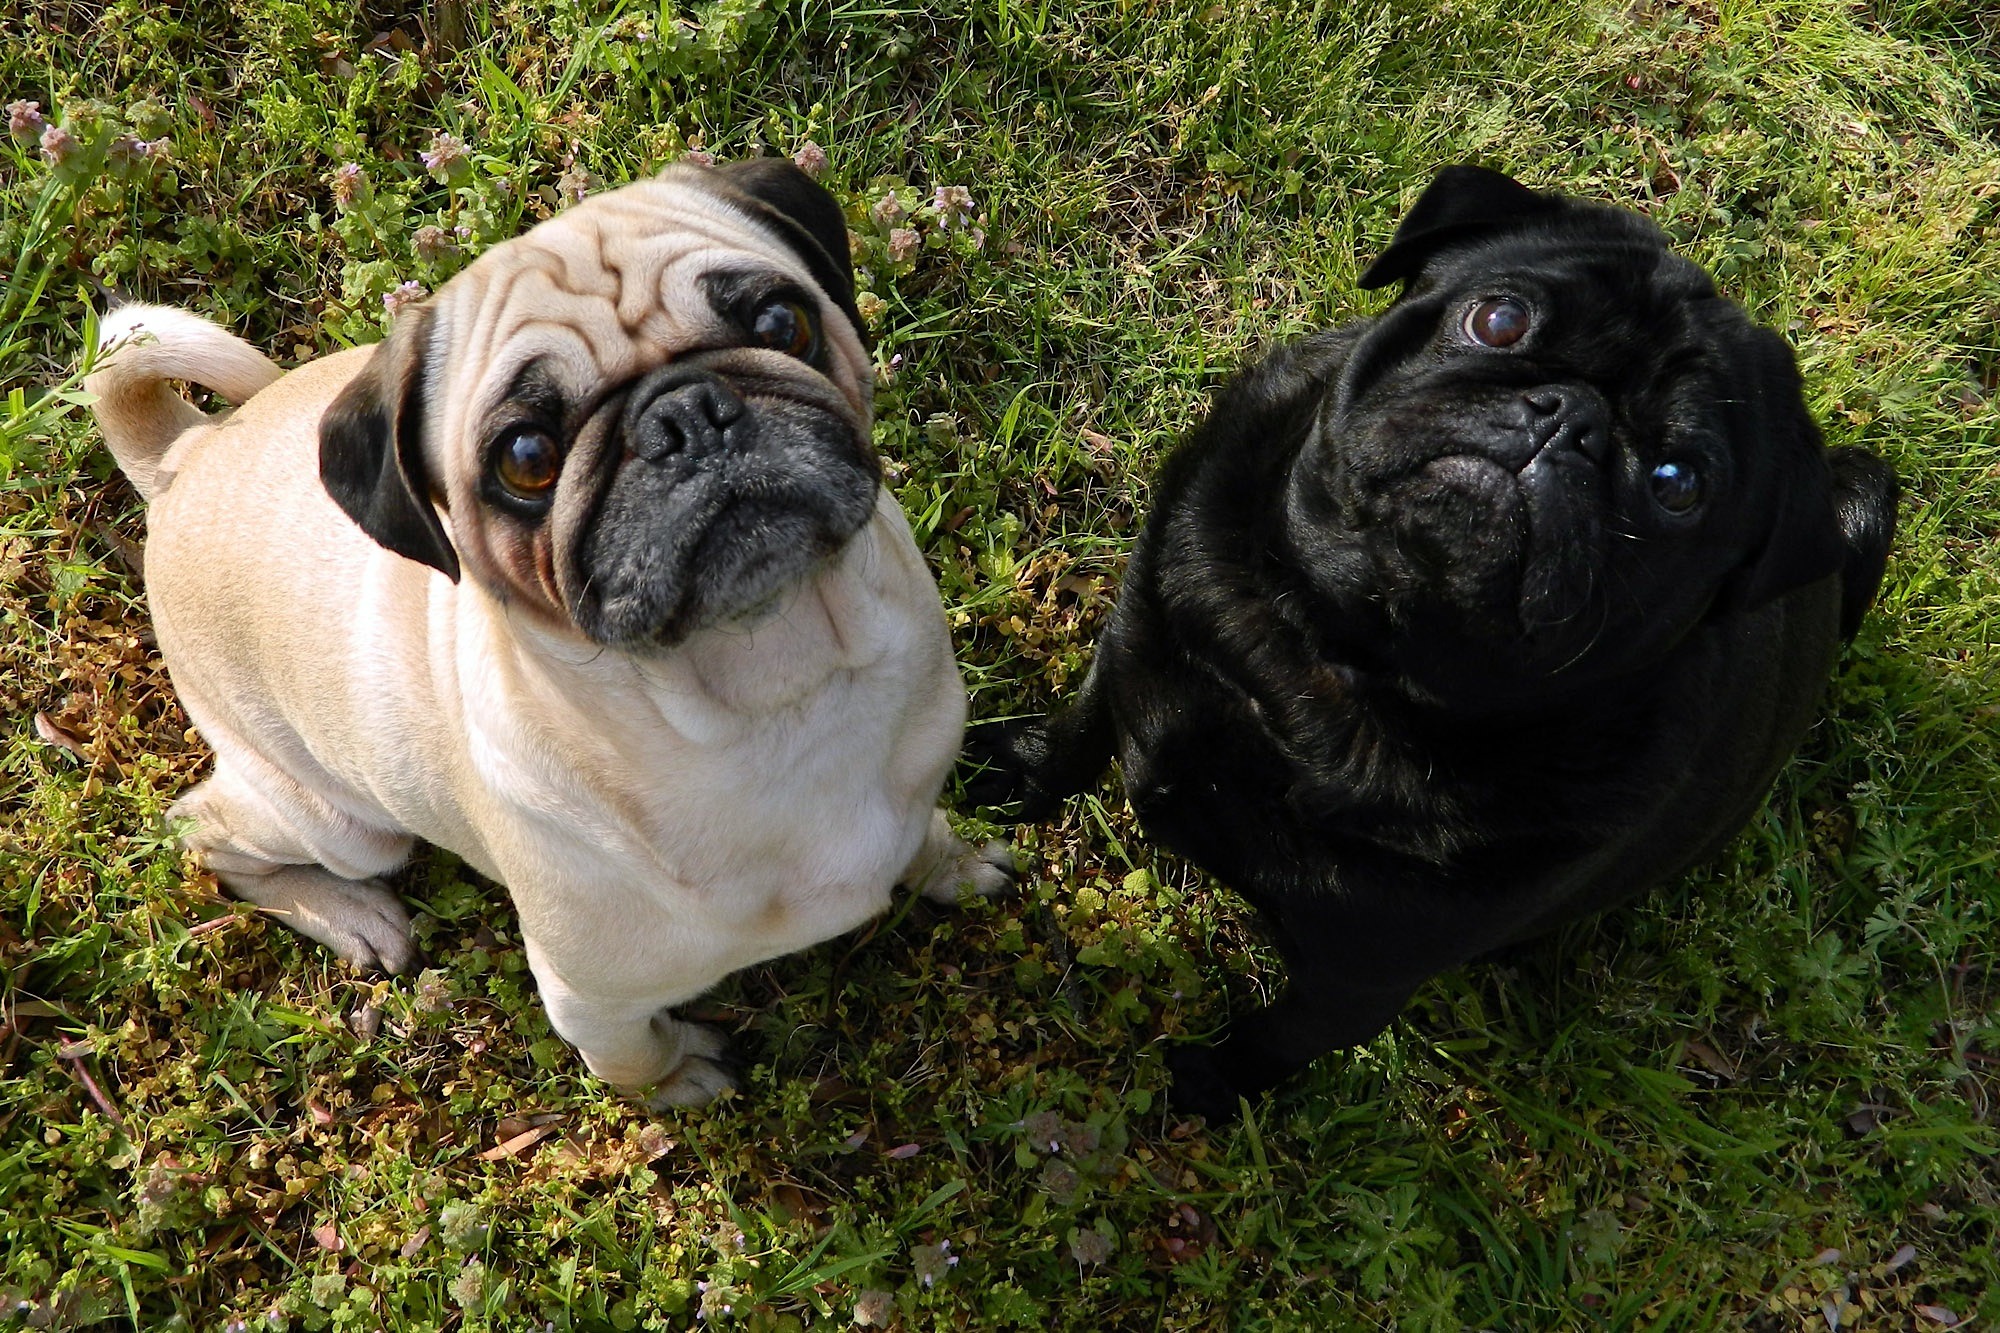
nature, grass, dog, cute, pet, macro, mammal, together, bulldog, pug, close up, pets, outside, dogs, vertebrate, dog breed, dog like mammal, carnivoran, dog crossbreeds, toy bulldog, pugs